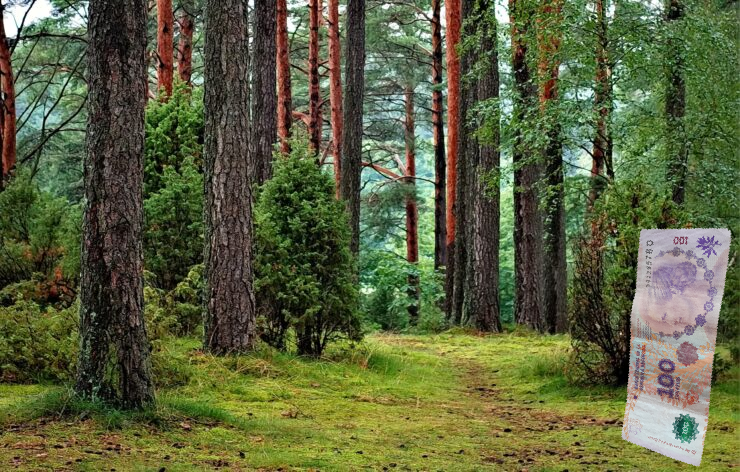
Denominación: 100